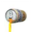
Label: can